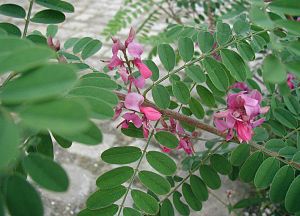
Indigo-slægten
Indigofera heterantha regnes for at være en smule mere hårdfør under danske forhold end almindelig indigo.
Indigofera heterantha regnes for at være en smule mere hårdfør under danske forhold end almindelig indigo.
Indigo-slægten er udbredt i Himalayabjergene og Østasien, hvor den findes i flere arter. Det er løvfældende buske med uligefinnede blade og endestillede toppe af lyserøde eller gullige blomster. Her omtales kun de arter, som dyrkes i Danmark, eller som har økonomisk og historisk interesse her.